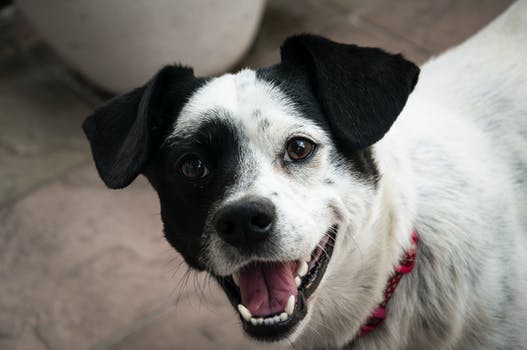
Label: No Watermark